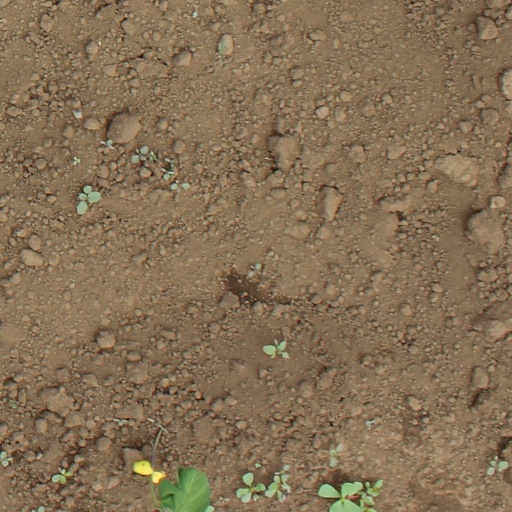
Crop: soybean